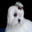
Label: dog